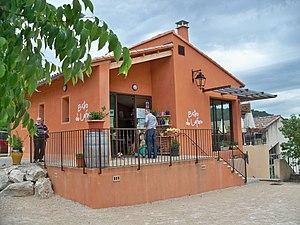
Bistrot de Pays de Lafare
Le département de Vaucluse accueille quelque 3 500 000 touristes chaque année.
Lafare est une commune française située dans le département de Vaucluse, en région Provence-Alpes-Côte d'Azur.